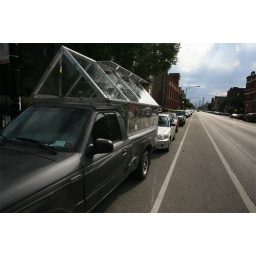
found this pickup truck garden on augusta avenue in chicago. license plates were from new york state.